Ninra Narayana Perumal temple

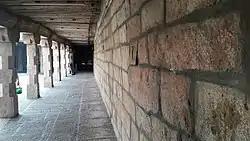
pillared hall in the entrance of the temple

Ninra Narayana Perumal temple is located in Thiruthangal, a town from Sivakasi, on the Madurai road. The temple is built on a granite hill 100 ft (30 m) tall and a granite wall surrounds the temple, enclosing all its shrines and bodies of water. The temple is located on the other side of Karunellinathar temple, a famous Shiva temple and can be reached from that temple on the hillock. The rajagopuram, the main gateway tower, has a flat structure, compared to other South Indian temples that have a steep structure.